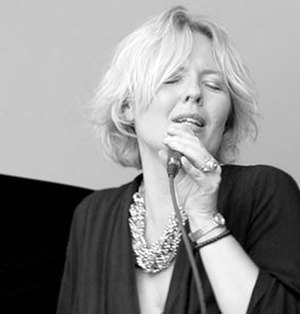
Katrine Madsen
Foto Hreinn Gudlaugsson
Katrine Madsen er en dansk jazz-sangerinde, komponist og underviser.